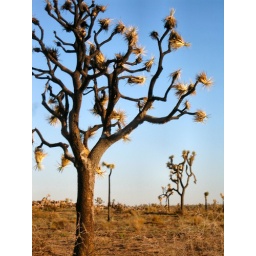
Joshua Trees against a blue desert sky